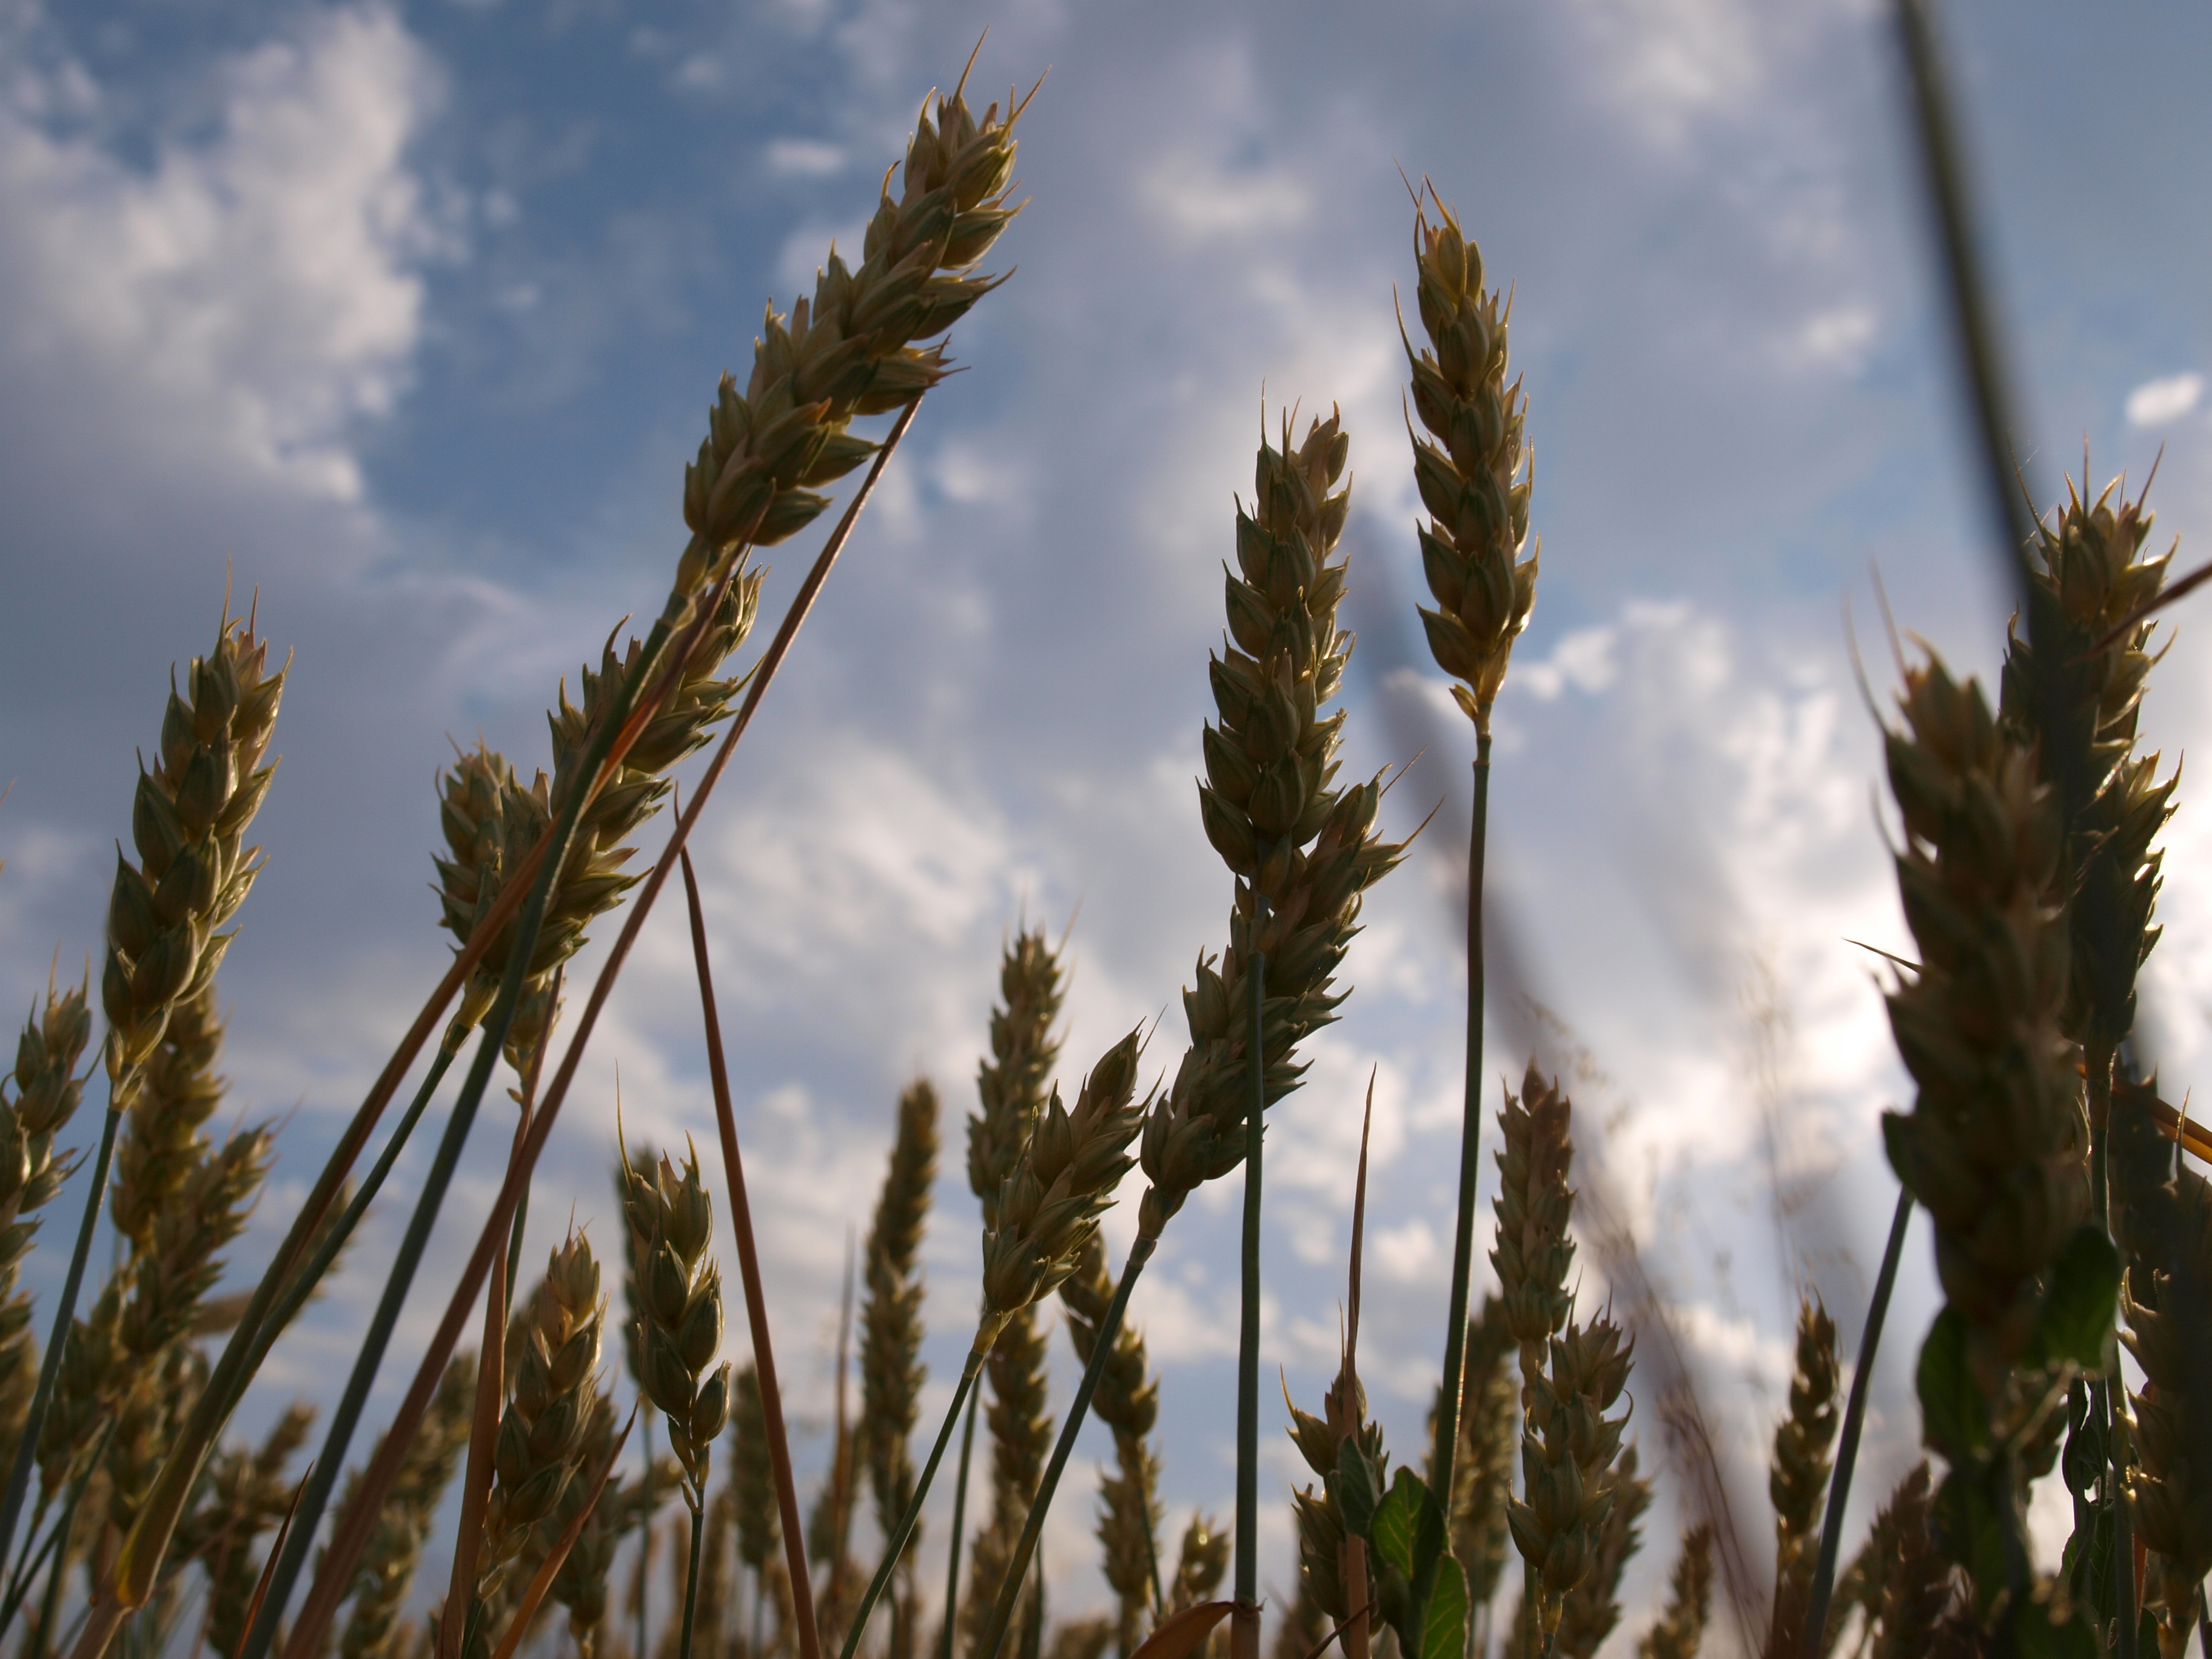
grass, cloud, plant, sky, field, wheat, grain, crop, cereal, rye, commodity, emmer, grass family, plant stem, phragmites, food grain